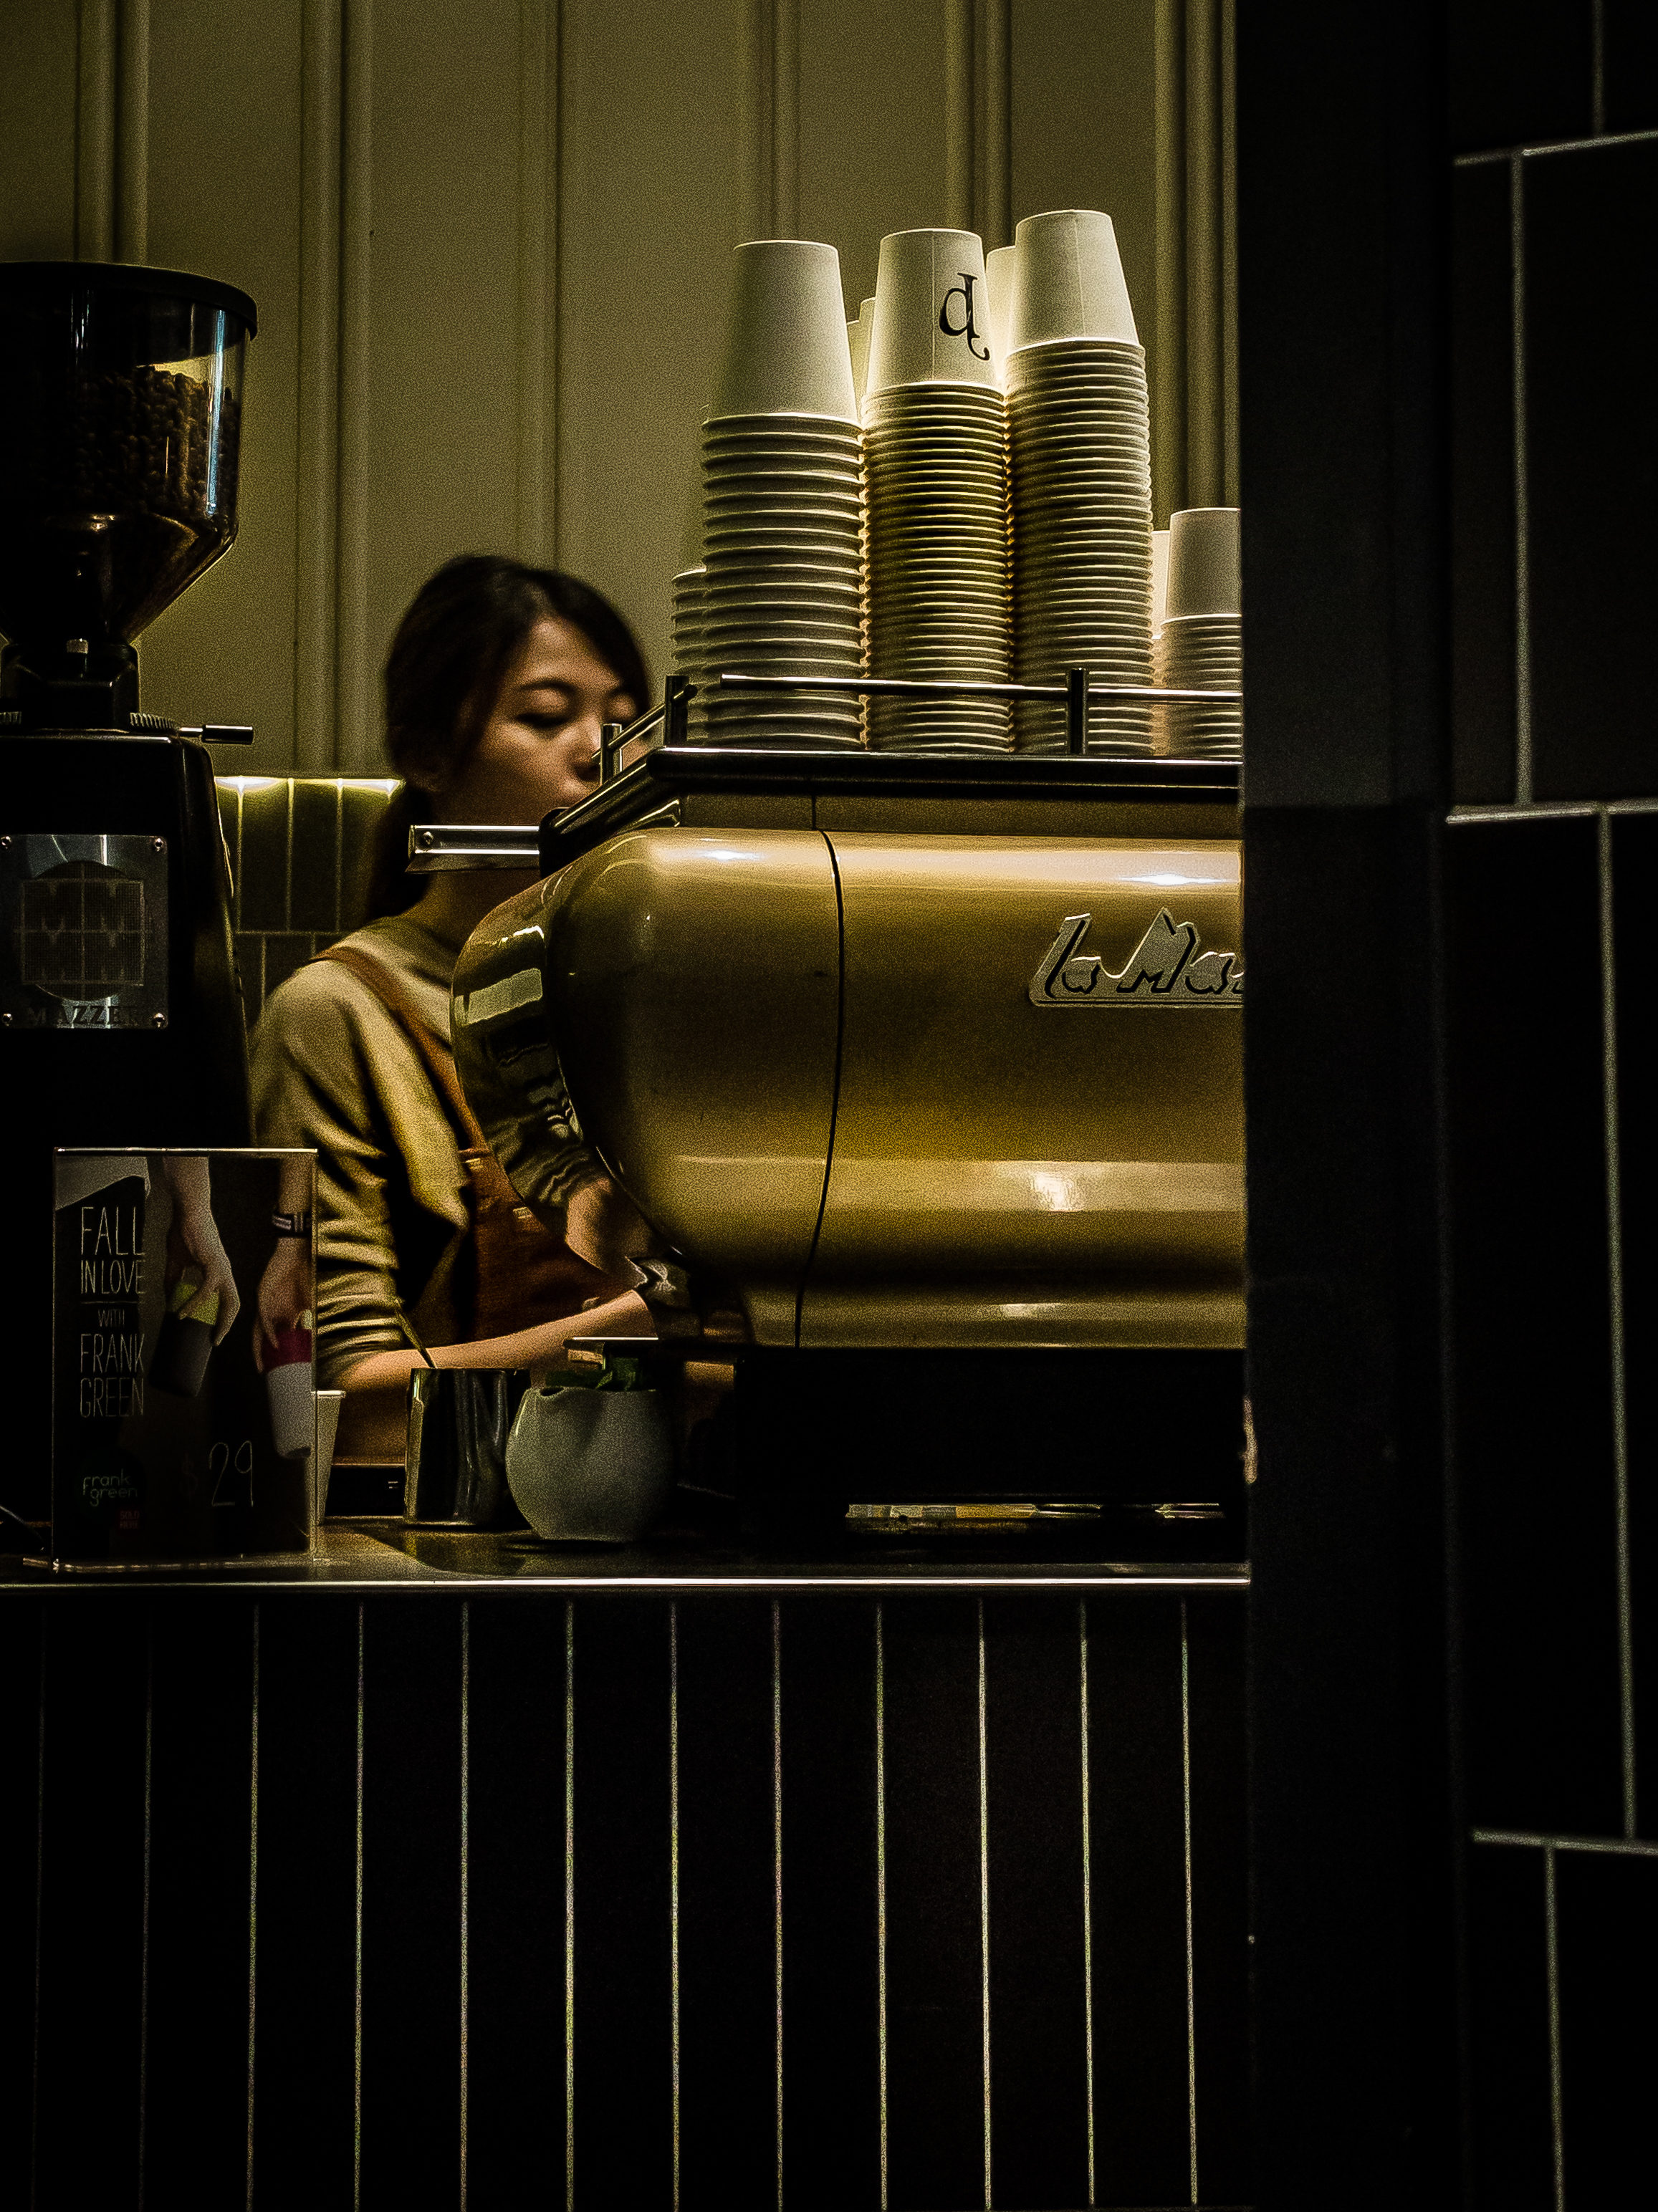
cafe, coffee, woman, guitar, asian, darkness, black, coffee machine, stage, photograph, stereophonic sound